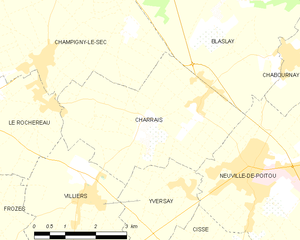
Carte des communes françaises Charrais